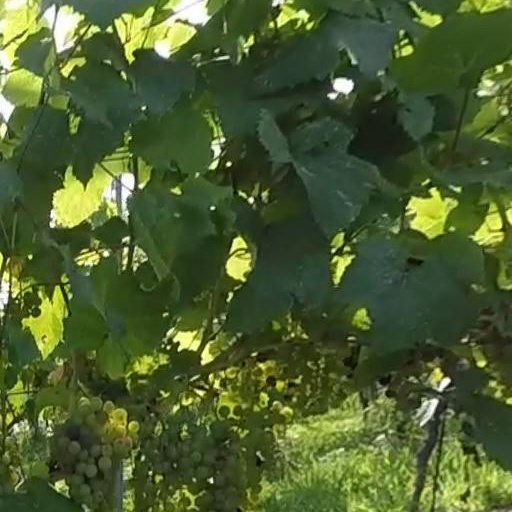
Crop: grape